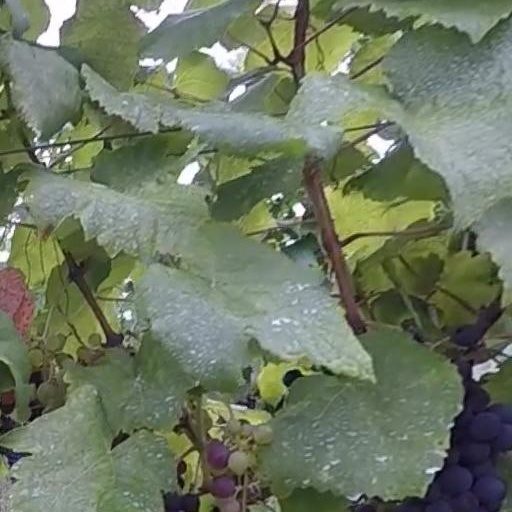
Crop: grape